Ilévia

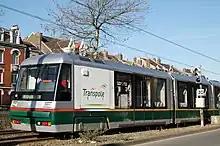
One of the tram cars, at Marcq-en-Baroeul on the Roubaix line

The tram system consists of two interurban tram lines, connecting central Lille to the nearby communities of Roubaix and Tourcoing, and has 45 stops. It is metre gauge electrified at 750 volts DC. The system is often called the Mongy, after Alfred Mongy, the engineer who created it. It was built in 1909 at the same time as the boulevards linking Lille to its two neighbours, and the lines run on reserved track within the boulevards for most of their length.